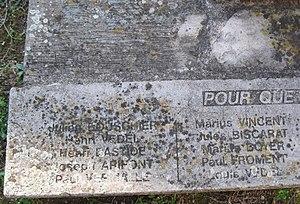
Monument aux morts de Ribes (Ardèche)
Le monument aux morts de Ribes est érigé dans la commune de Ribes située dans le département de l'Ardèche et la région Rhône-Alpes.